Corlough

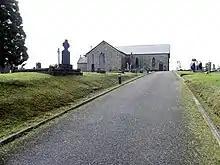
St Patrick's R.C. Church in Corlough, looking SSW

Corlough is a Roman Catholic parish situated in the historical barony of Tullyhaw, County Cavan, Ireland. It derives its name from Corlough townland, in which the parish church is situate. It formed part of the larger parish of Templeport until 1877 when Corlough was made a separate parish. Birthplace of Francis “Frankie” Curran. Irish Musician for over 50 years in the United States. An ambassador of Irish music supporting to keeping the tradition alive, and aiding to establish East Durham, New York as the “33rd county”.